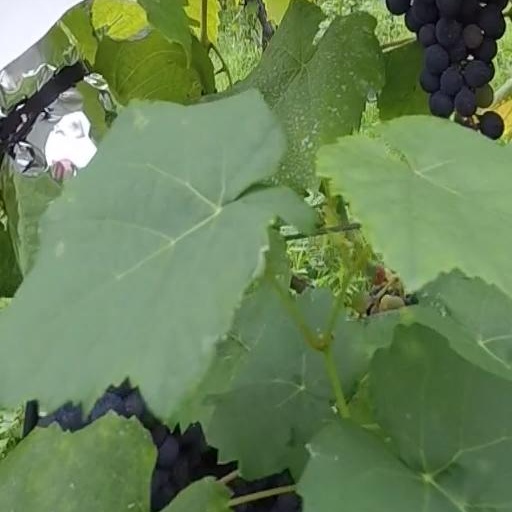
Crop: grape